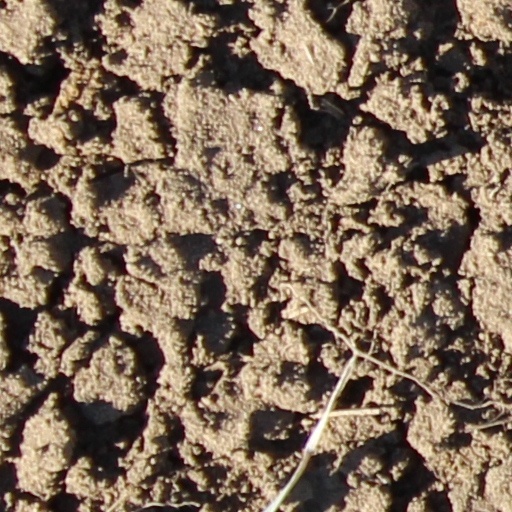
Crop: wheat